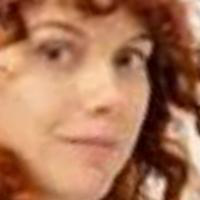
Age group: age 41-55